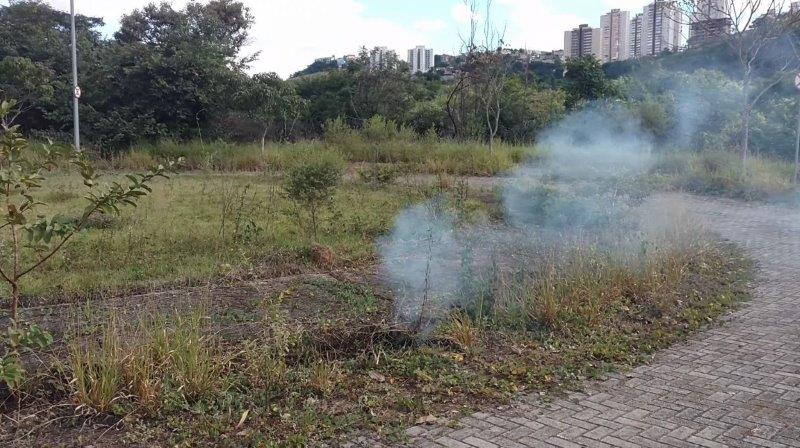
Fire: no
Smoke: yes